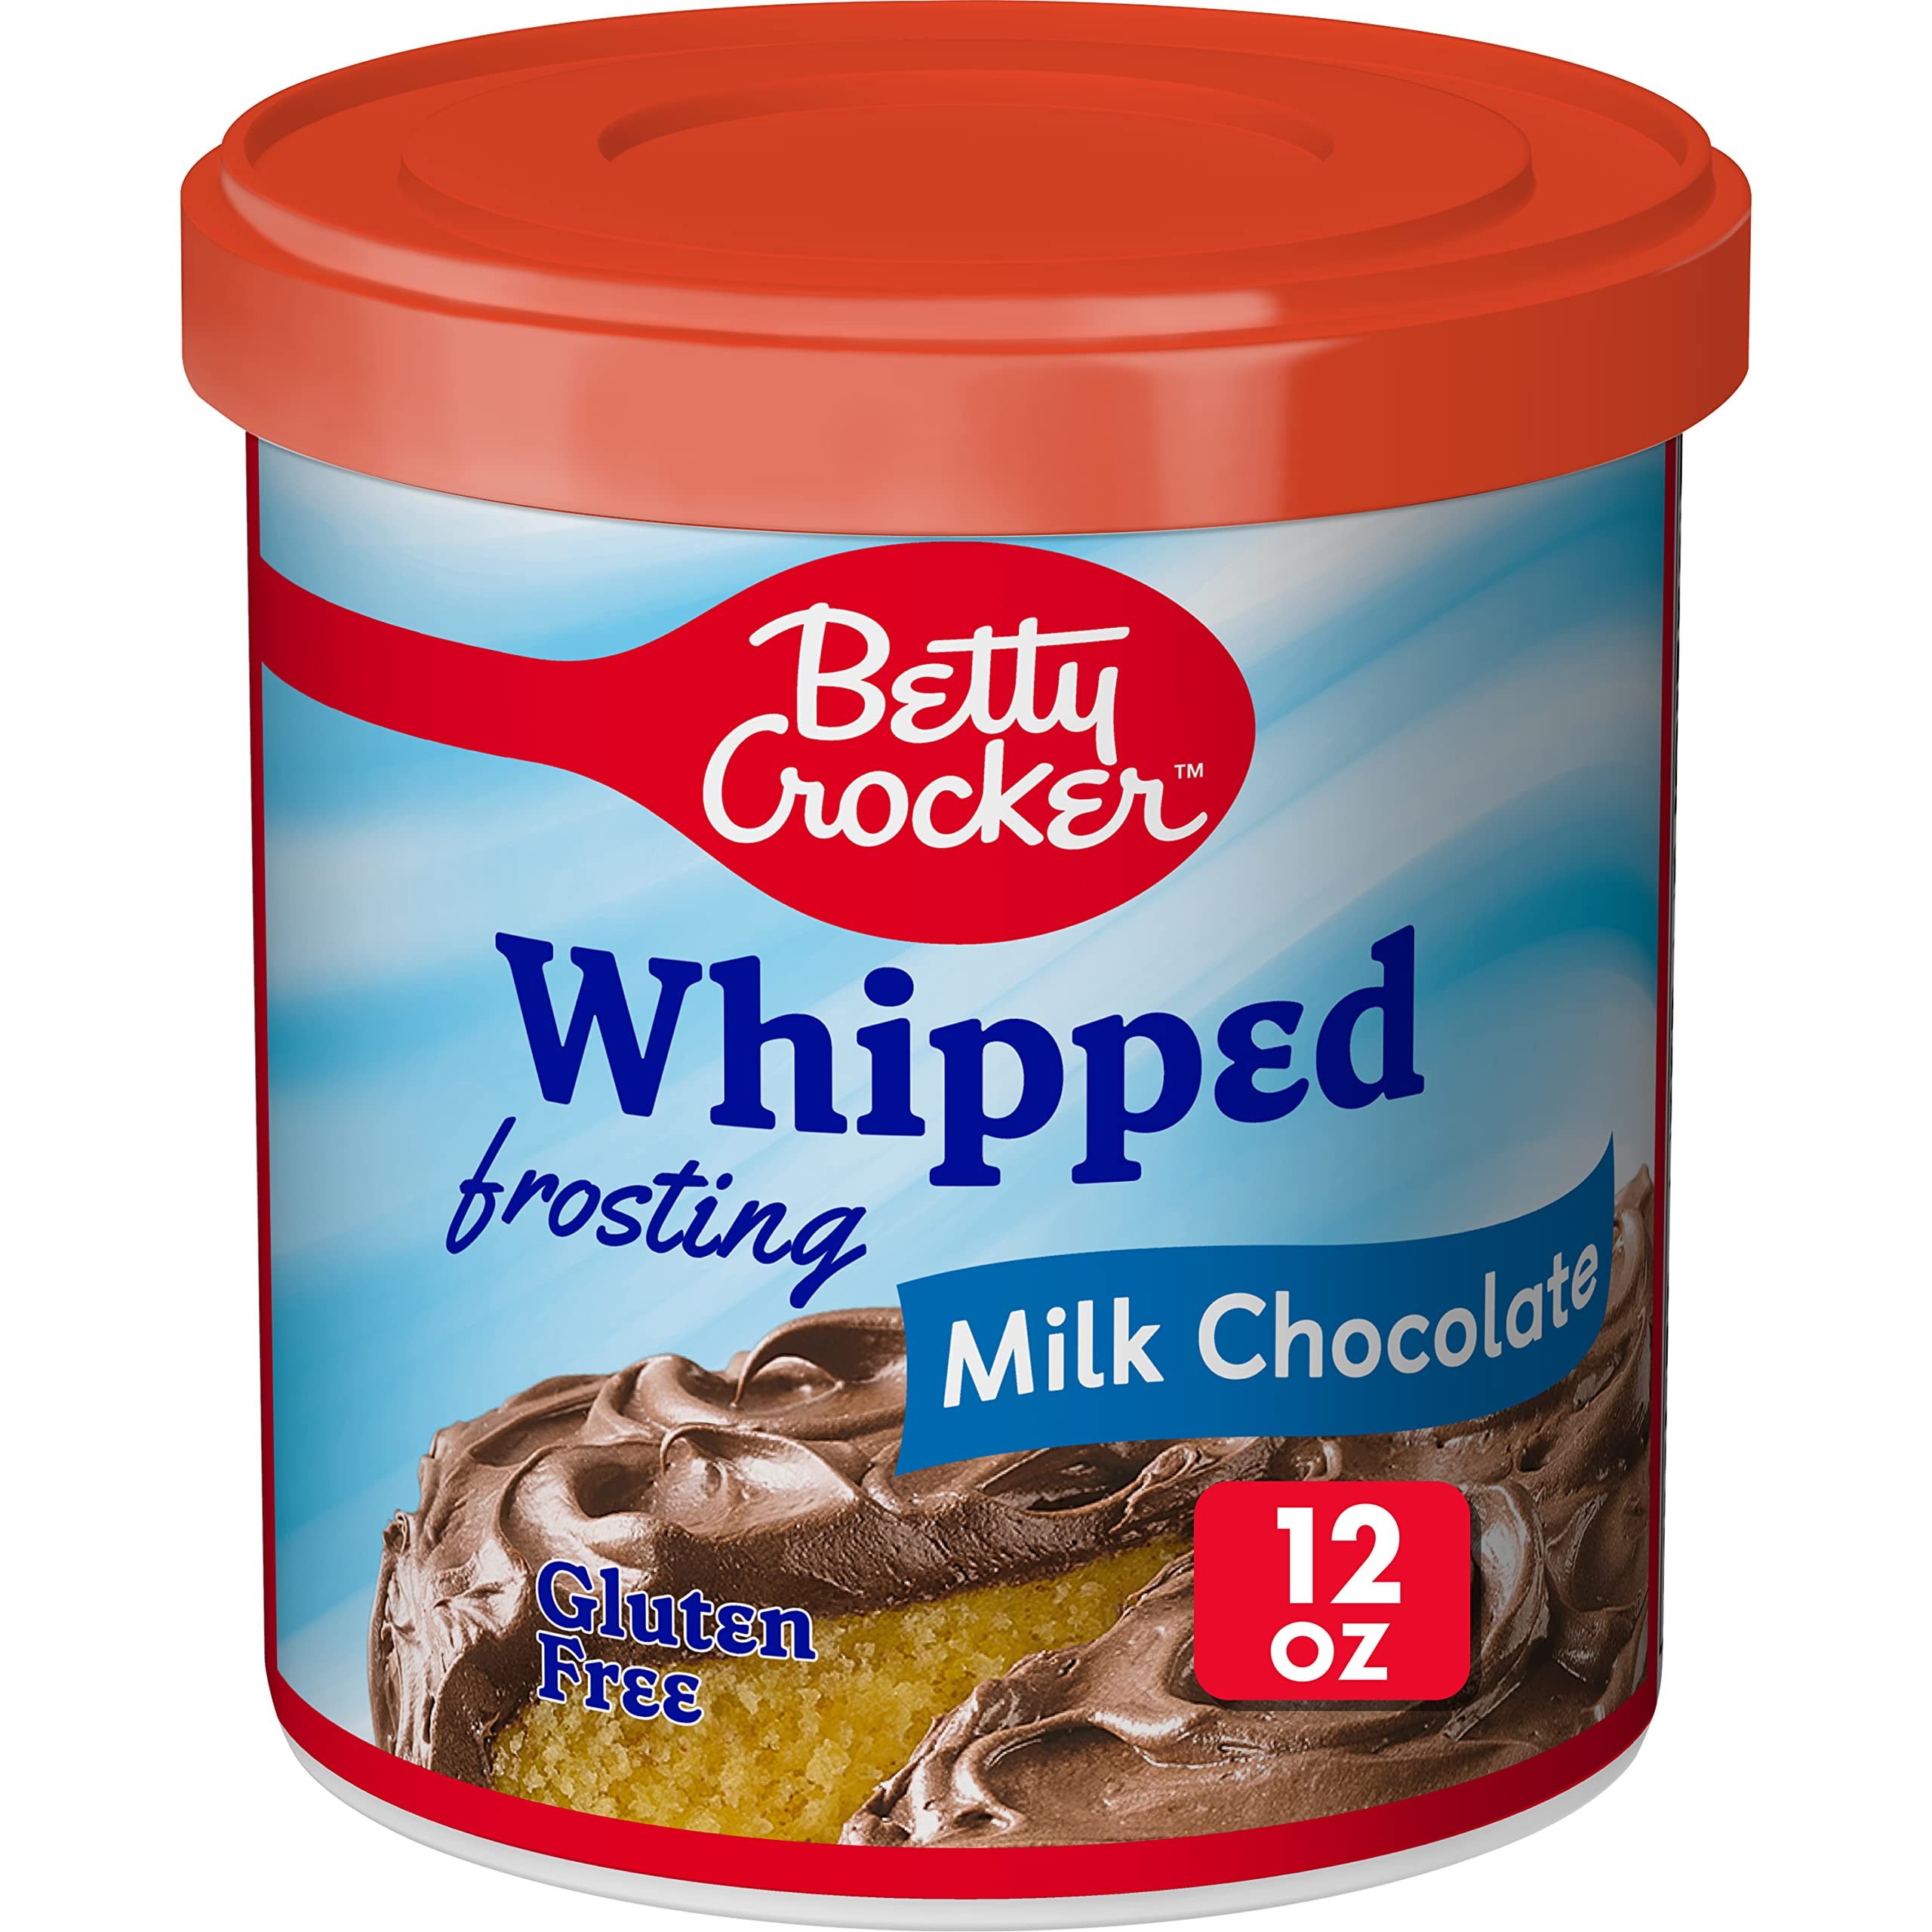
Item Name: Betty Crocker Gluten Free Whipped Milk Chocolate Frosting, 12 oz.
Bullet Point 1: MILK CHOCOLATE FROSTING: A delicious whipped milk chocolate frosting that's perfect for cakes, cupcakes and cookies
Bullet Point 2: QUICK AND EASY: Just pop open the can, spread the frosting and enjoy
Bullet Point 3: ENDLESS OPTIONS: Customize your baking creation by adding sprinkles to frosting
Bullet Point 4: GLUTEN FREE: Enjoy delicious gluten free frosting
Bullet Point 5: CONTAINS: 12 oz
Value: 12.0
Unit: Ounce

Price: 1.96